Henry T. Rainey Farm

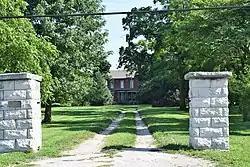

The Henry T. Rainey Farm, also known as Walnut Hall Estate is a historic farm and wedding venue located on the north side of Illinois Route 108 in Greene County, Illinois, east of Carrollton. The main farmhouse, known as Walnut Hall, was built in 1868-70 by settler Luman Curtius. The red brick house features Greek Revival and Italianate influences. Politician Henry Thomas Rainey bought the farm in 1909. Rainey served in the U.S. House of Representatives from 1903 to 1921, and again from 1923 to his death in 1934; during his last two years in office, he was Speaker of the House. As Speaker of the House, Rainey presided over the passage of New Deal legislation during President Franklin D. Roosevelt's Hundred Days; as a representative, he promoted causes such as environmental conservation and agricultural aid programs. In 2020, Brittany and Bobby Weller acquired the property, converting it into an all-inclusive wedding venue which opened the following year.